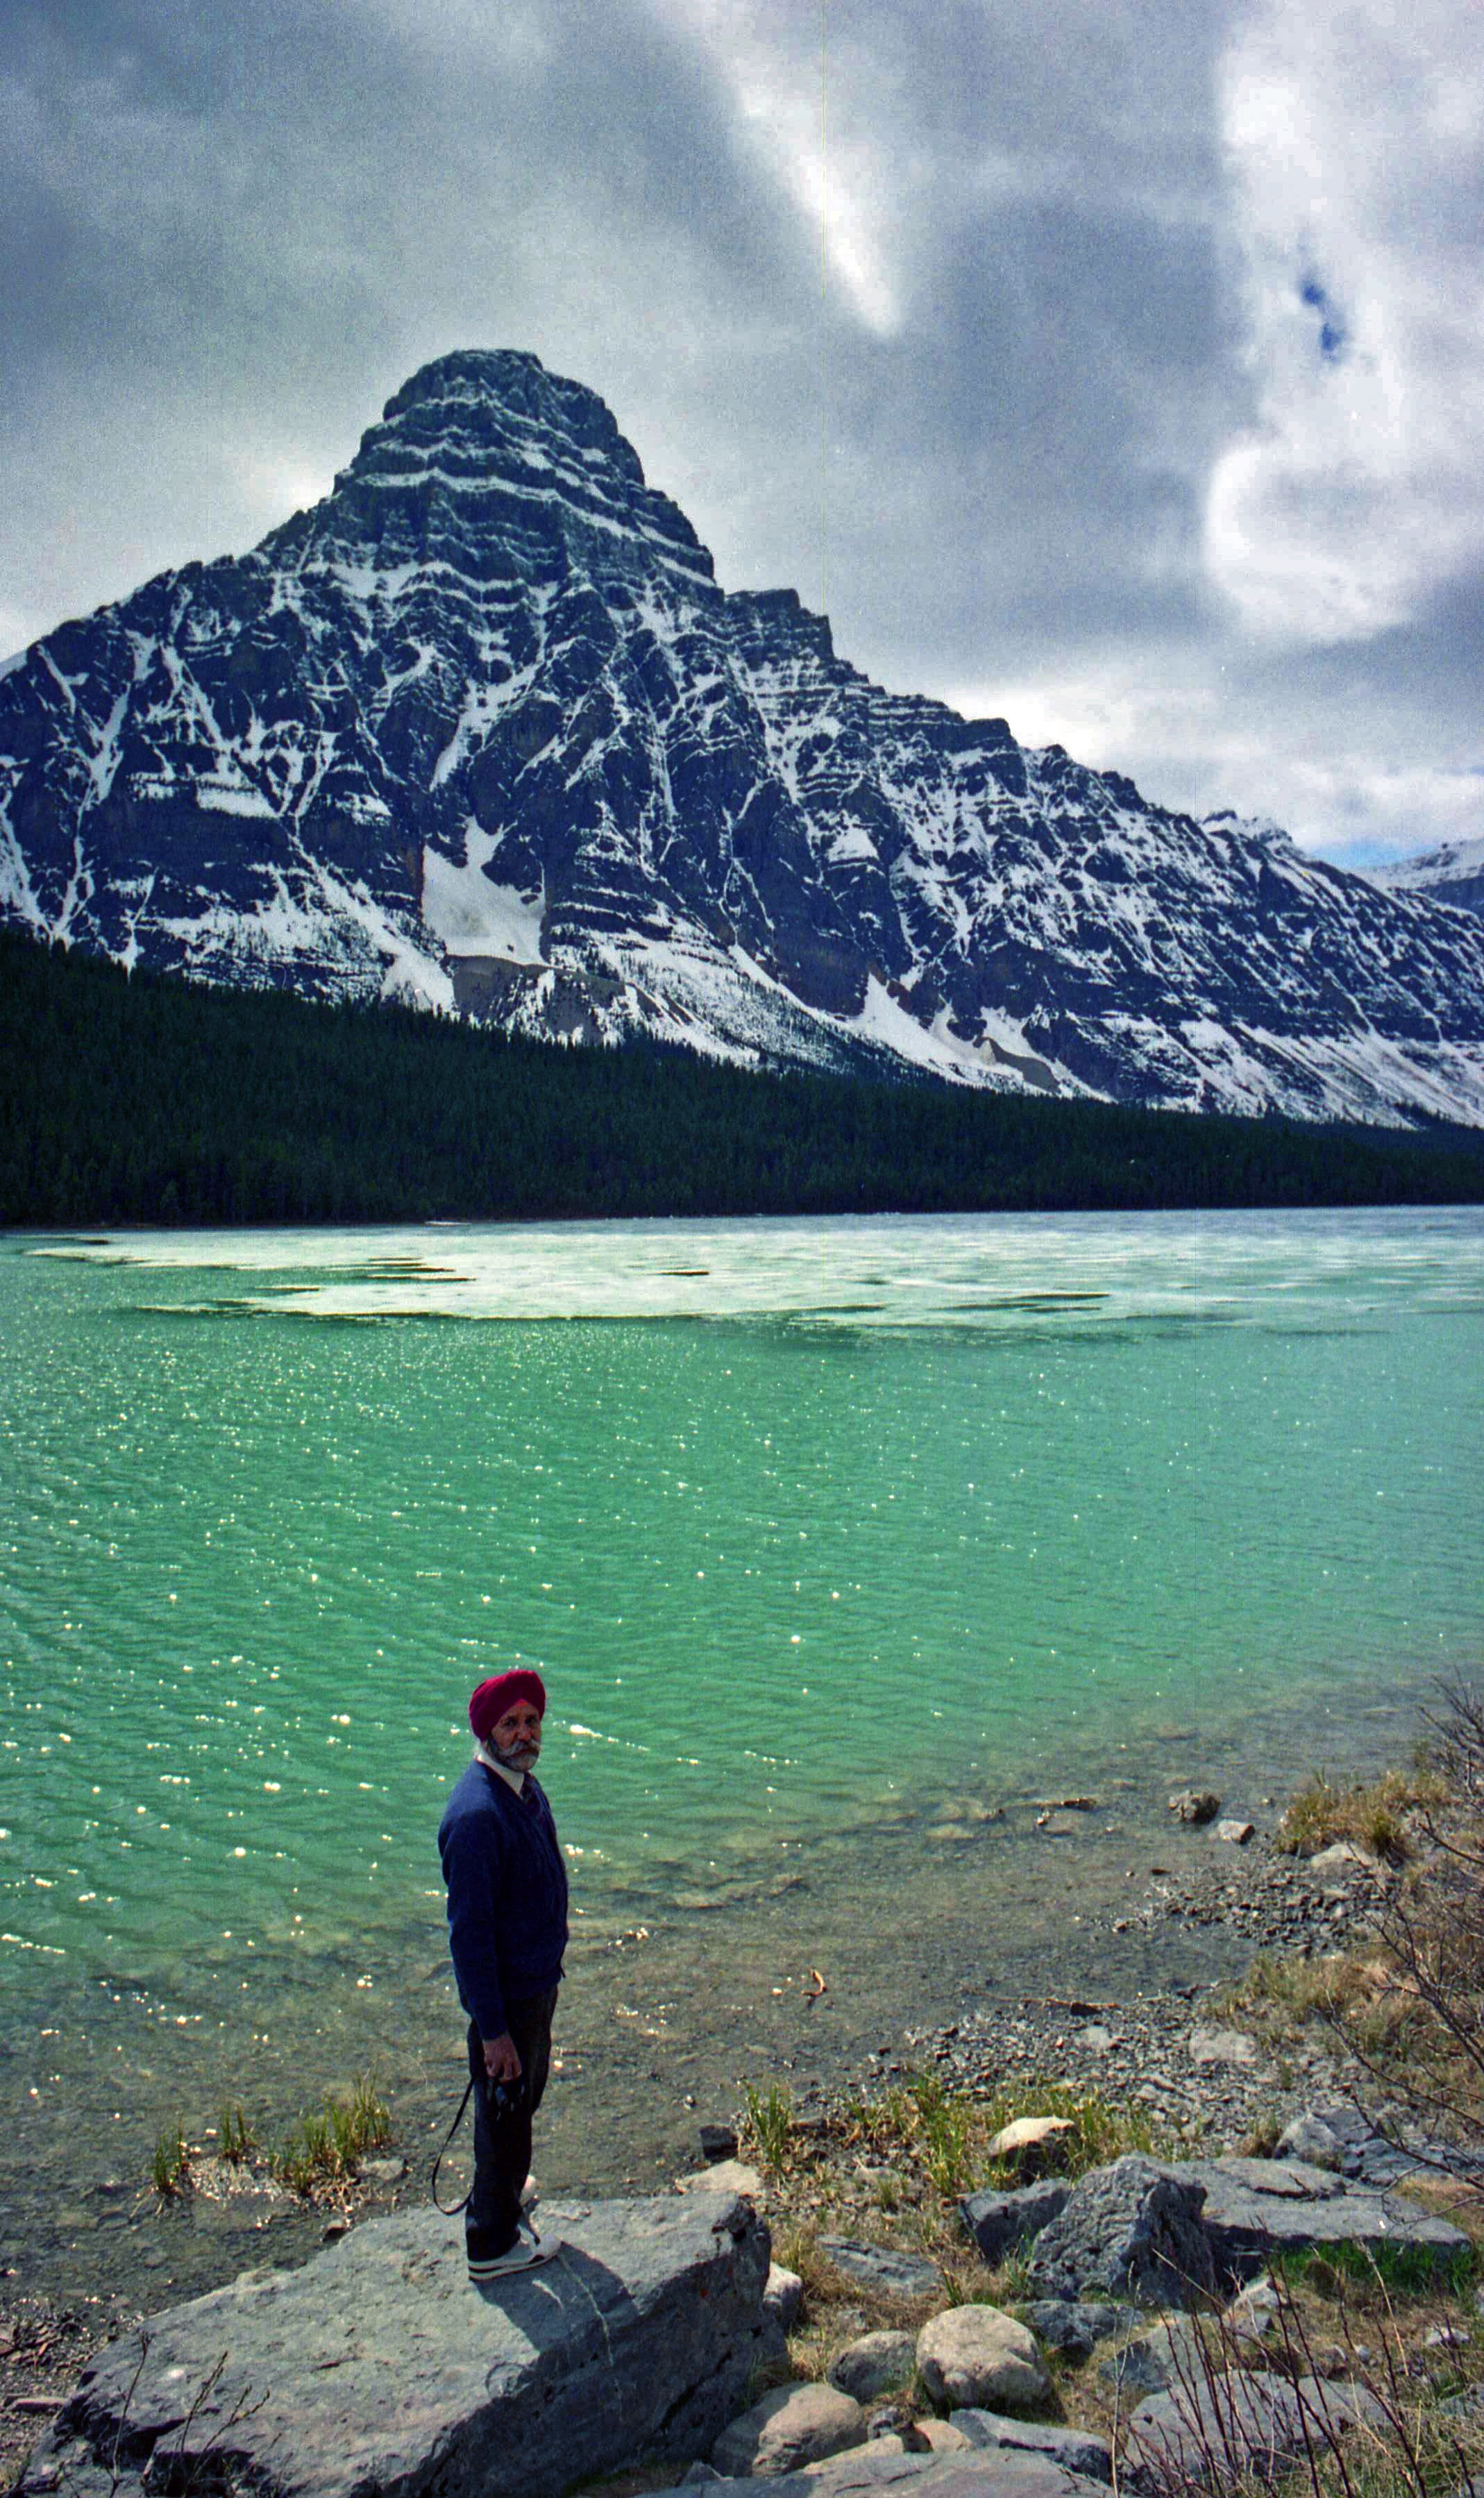
canada, rockies, lake, loise, cloud, water, sky, mountain, water resources, nature, natural landscape, highland, snow, glacial landform, landscape, mountainous landforms, morning, ice cap, mountain range, travel, hill, horizon, reservoir, wilderness, fell, valley, glacier, glacial lake, ridge, lake district, winter, loch, ocean, tarn, sound, mountain river, reflection, tourism, vacation, massif, recreation, summit, moraine, coast, leisure, rock, inlet, adventure, sea